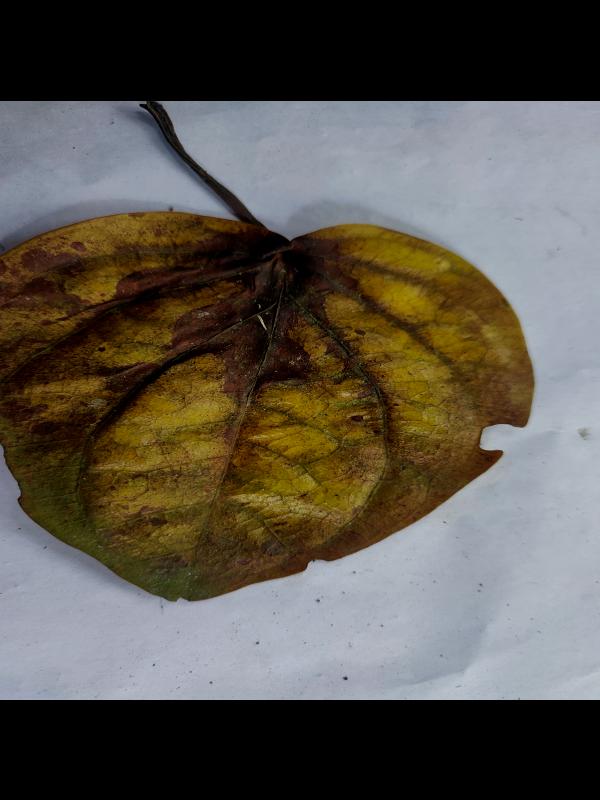
Label: Dried_Leaf